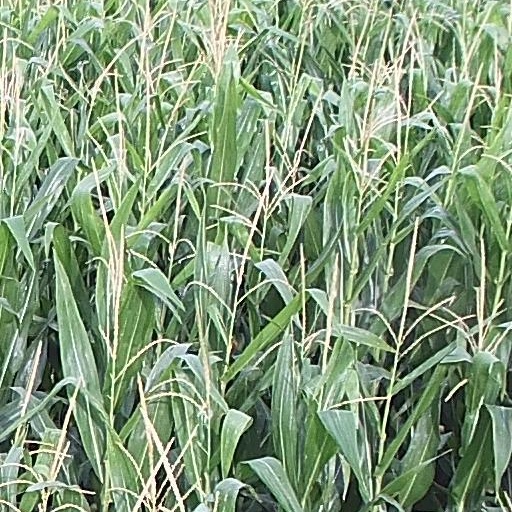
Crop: maize; corn